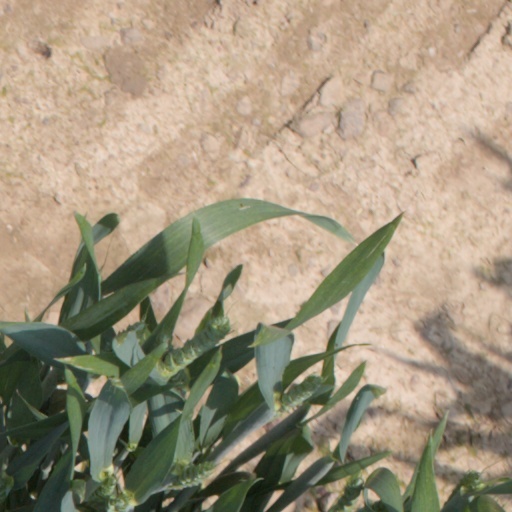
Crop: wheat